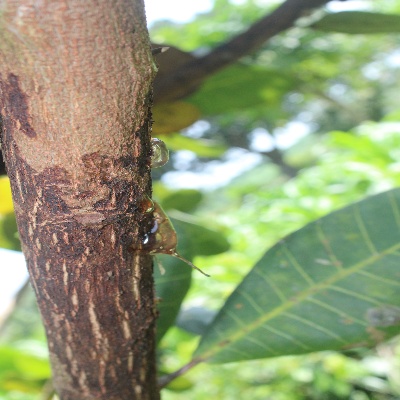
Crop: Cashew
Condition: gumosis